Answer in natural language. How many CounterTops are visible in the scene? Choose between the following options: 3, 0, 1, 4 or 2
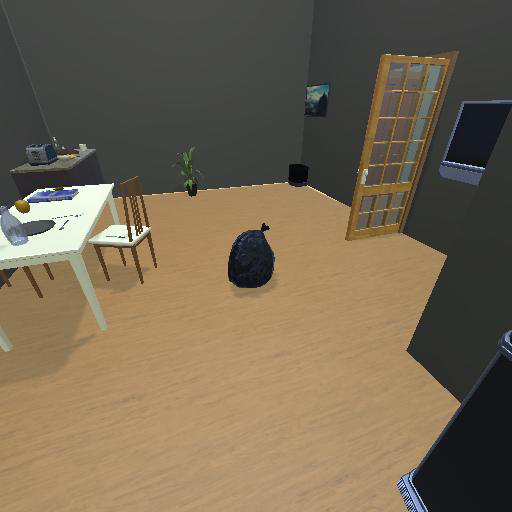
<answer>1</answer>